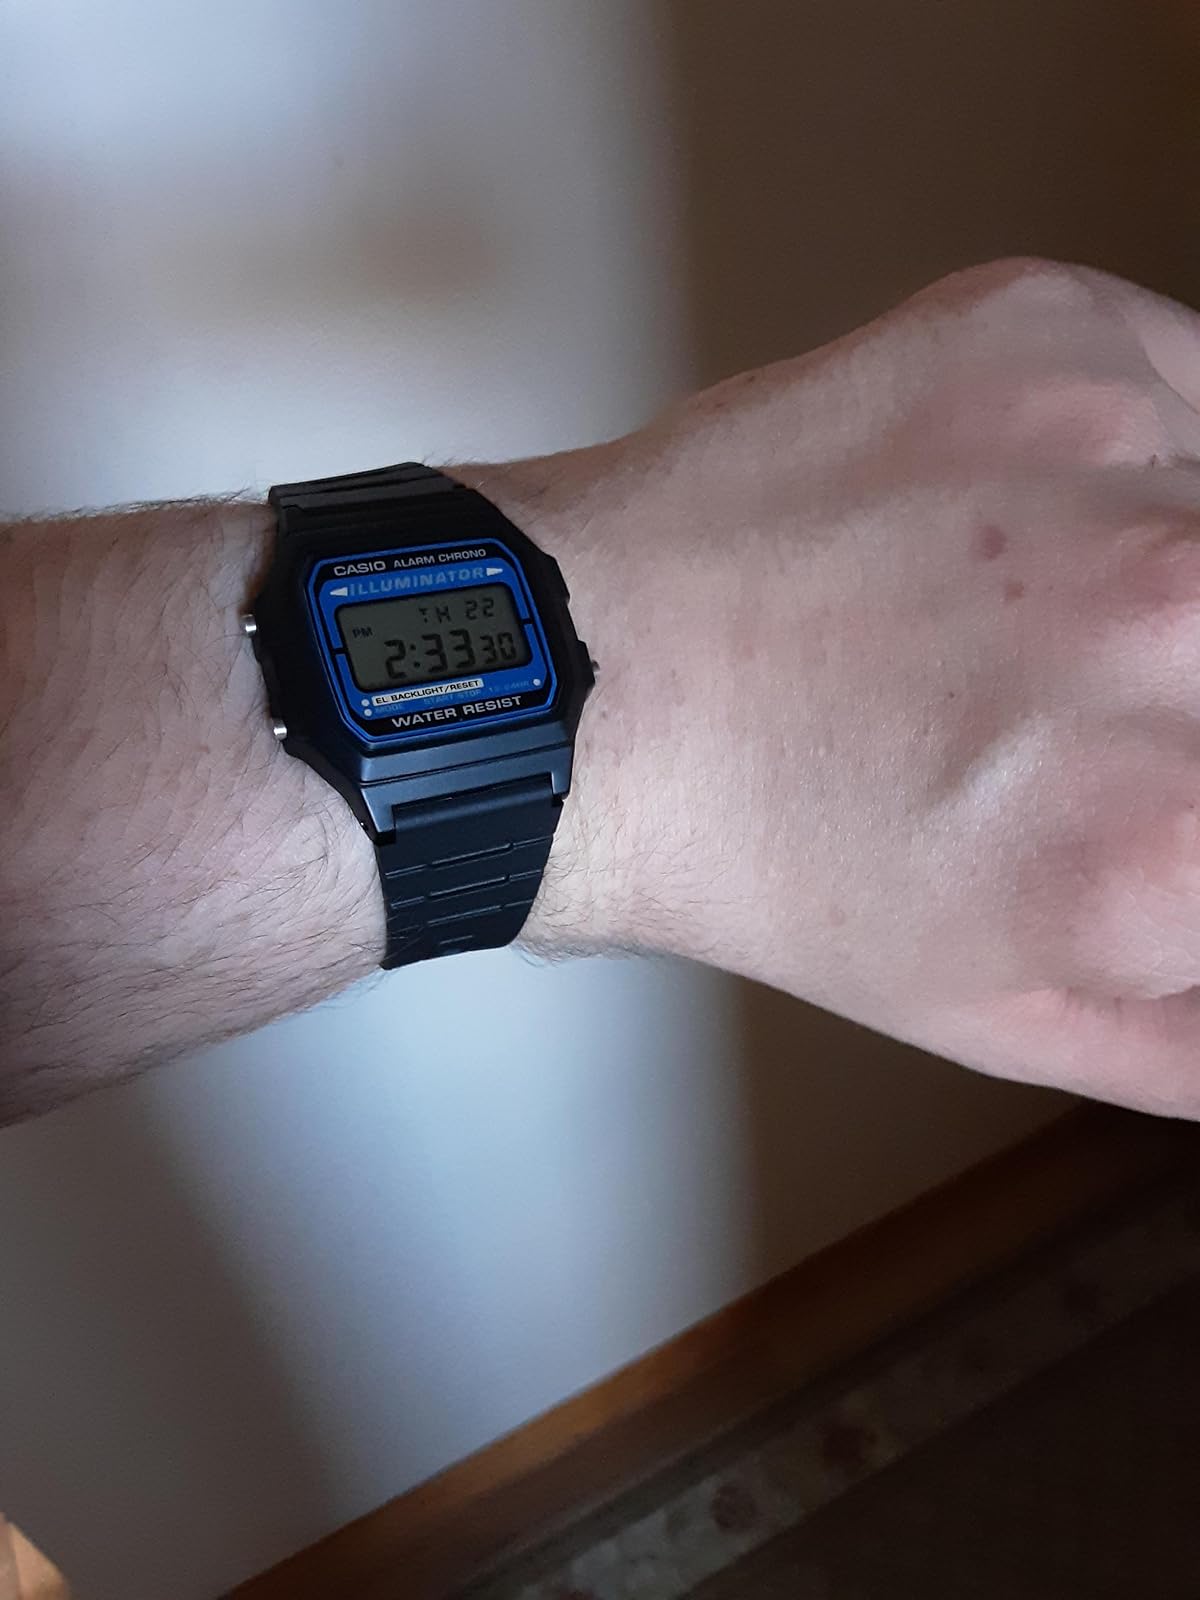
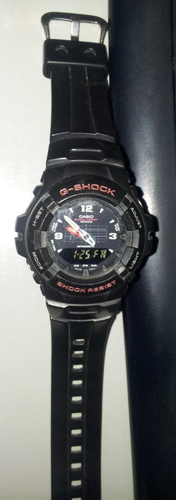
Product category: accessories_watch
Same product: no